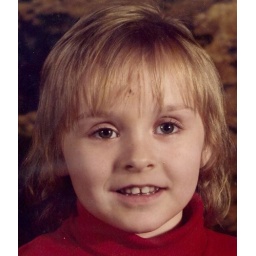
punk in red turtle neck